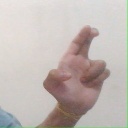
अक्षर: आ